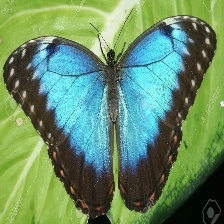
Species: BLUE MORPHO